Evens Stievenart

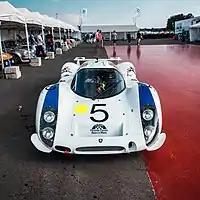
Evens drove the Porsche 908 to victory at Le Mans Classic 2018

His most notable teammates were the 4 time World Touring Car Cup World Champion Yvan Muller in 2004, 2005 and 2006 and the 4 time Formula One World Champion Alain Prost in 2011 and 2012.